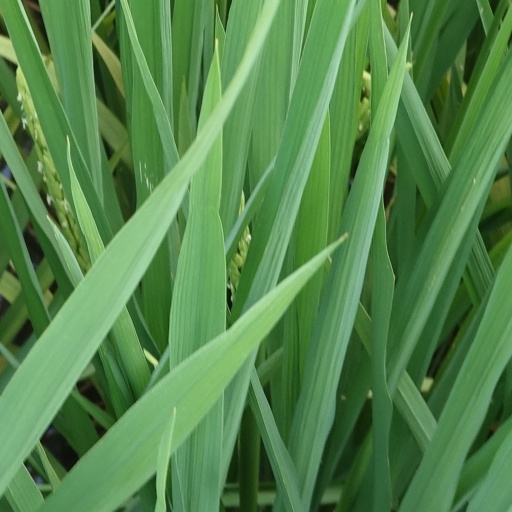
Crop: rice